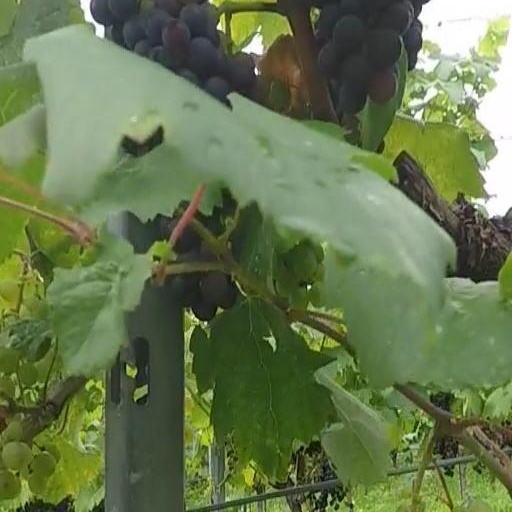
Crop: grape